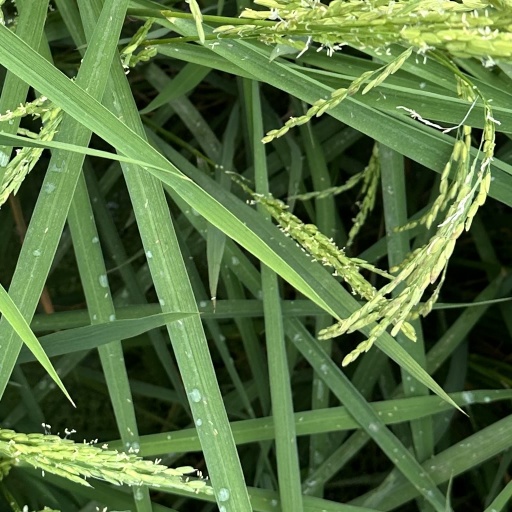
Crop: rice